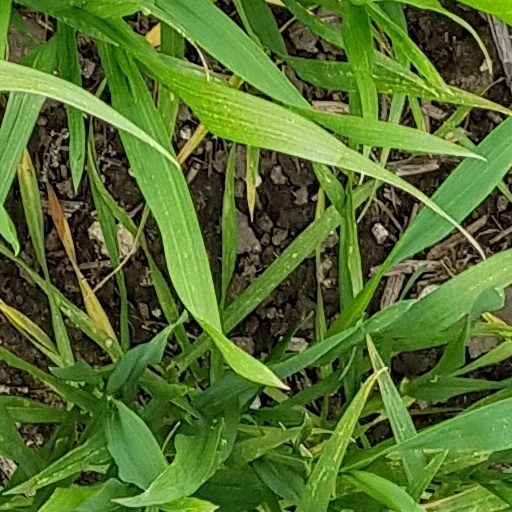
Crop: wheat